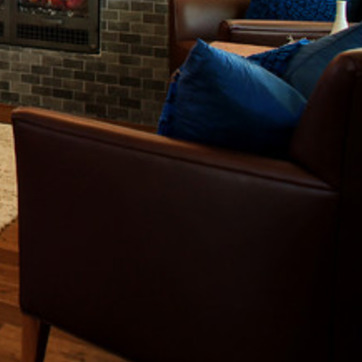
Material: leather